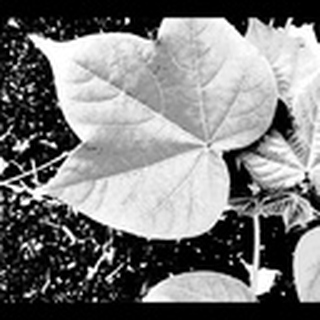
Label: healthy_cotton